Cole Kimball

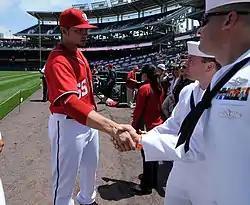
Kimball (left) with the Washington Nationals

Cole A. Kimball (born August 1) is an American former professional baseball pitcher. He played in Major League Baseball (MLB) for the Washington Nationals.